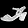
Label: Sandal